Southern Illinois

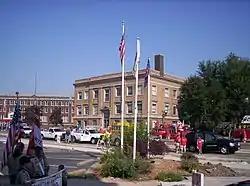
Granite City downtown and city hall, population 27,549.

The most populous region of Southern Illinois is the Illinois side of the St. Louis Metropolitan Statistical Area. Noted areas are Cahokia Mounds, the American Bottom, and East St. Louis, which has had a turbulent history related to industrialization and labor, immigration and the struggle for equal rights.